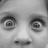
Emotion: surprise